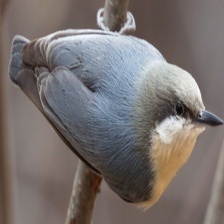
Species: CRESTED NUTHATCH
Scientific name: SITTA CAROLINENSIS